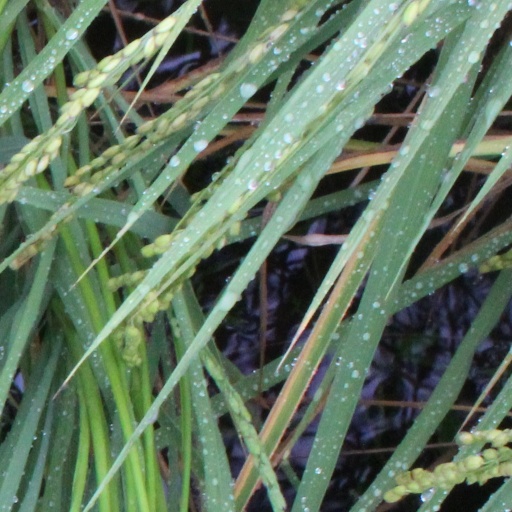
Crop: rice